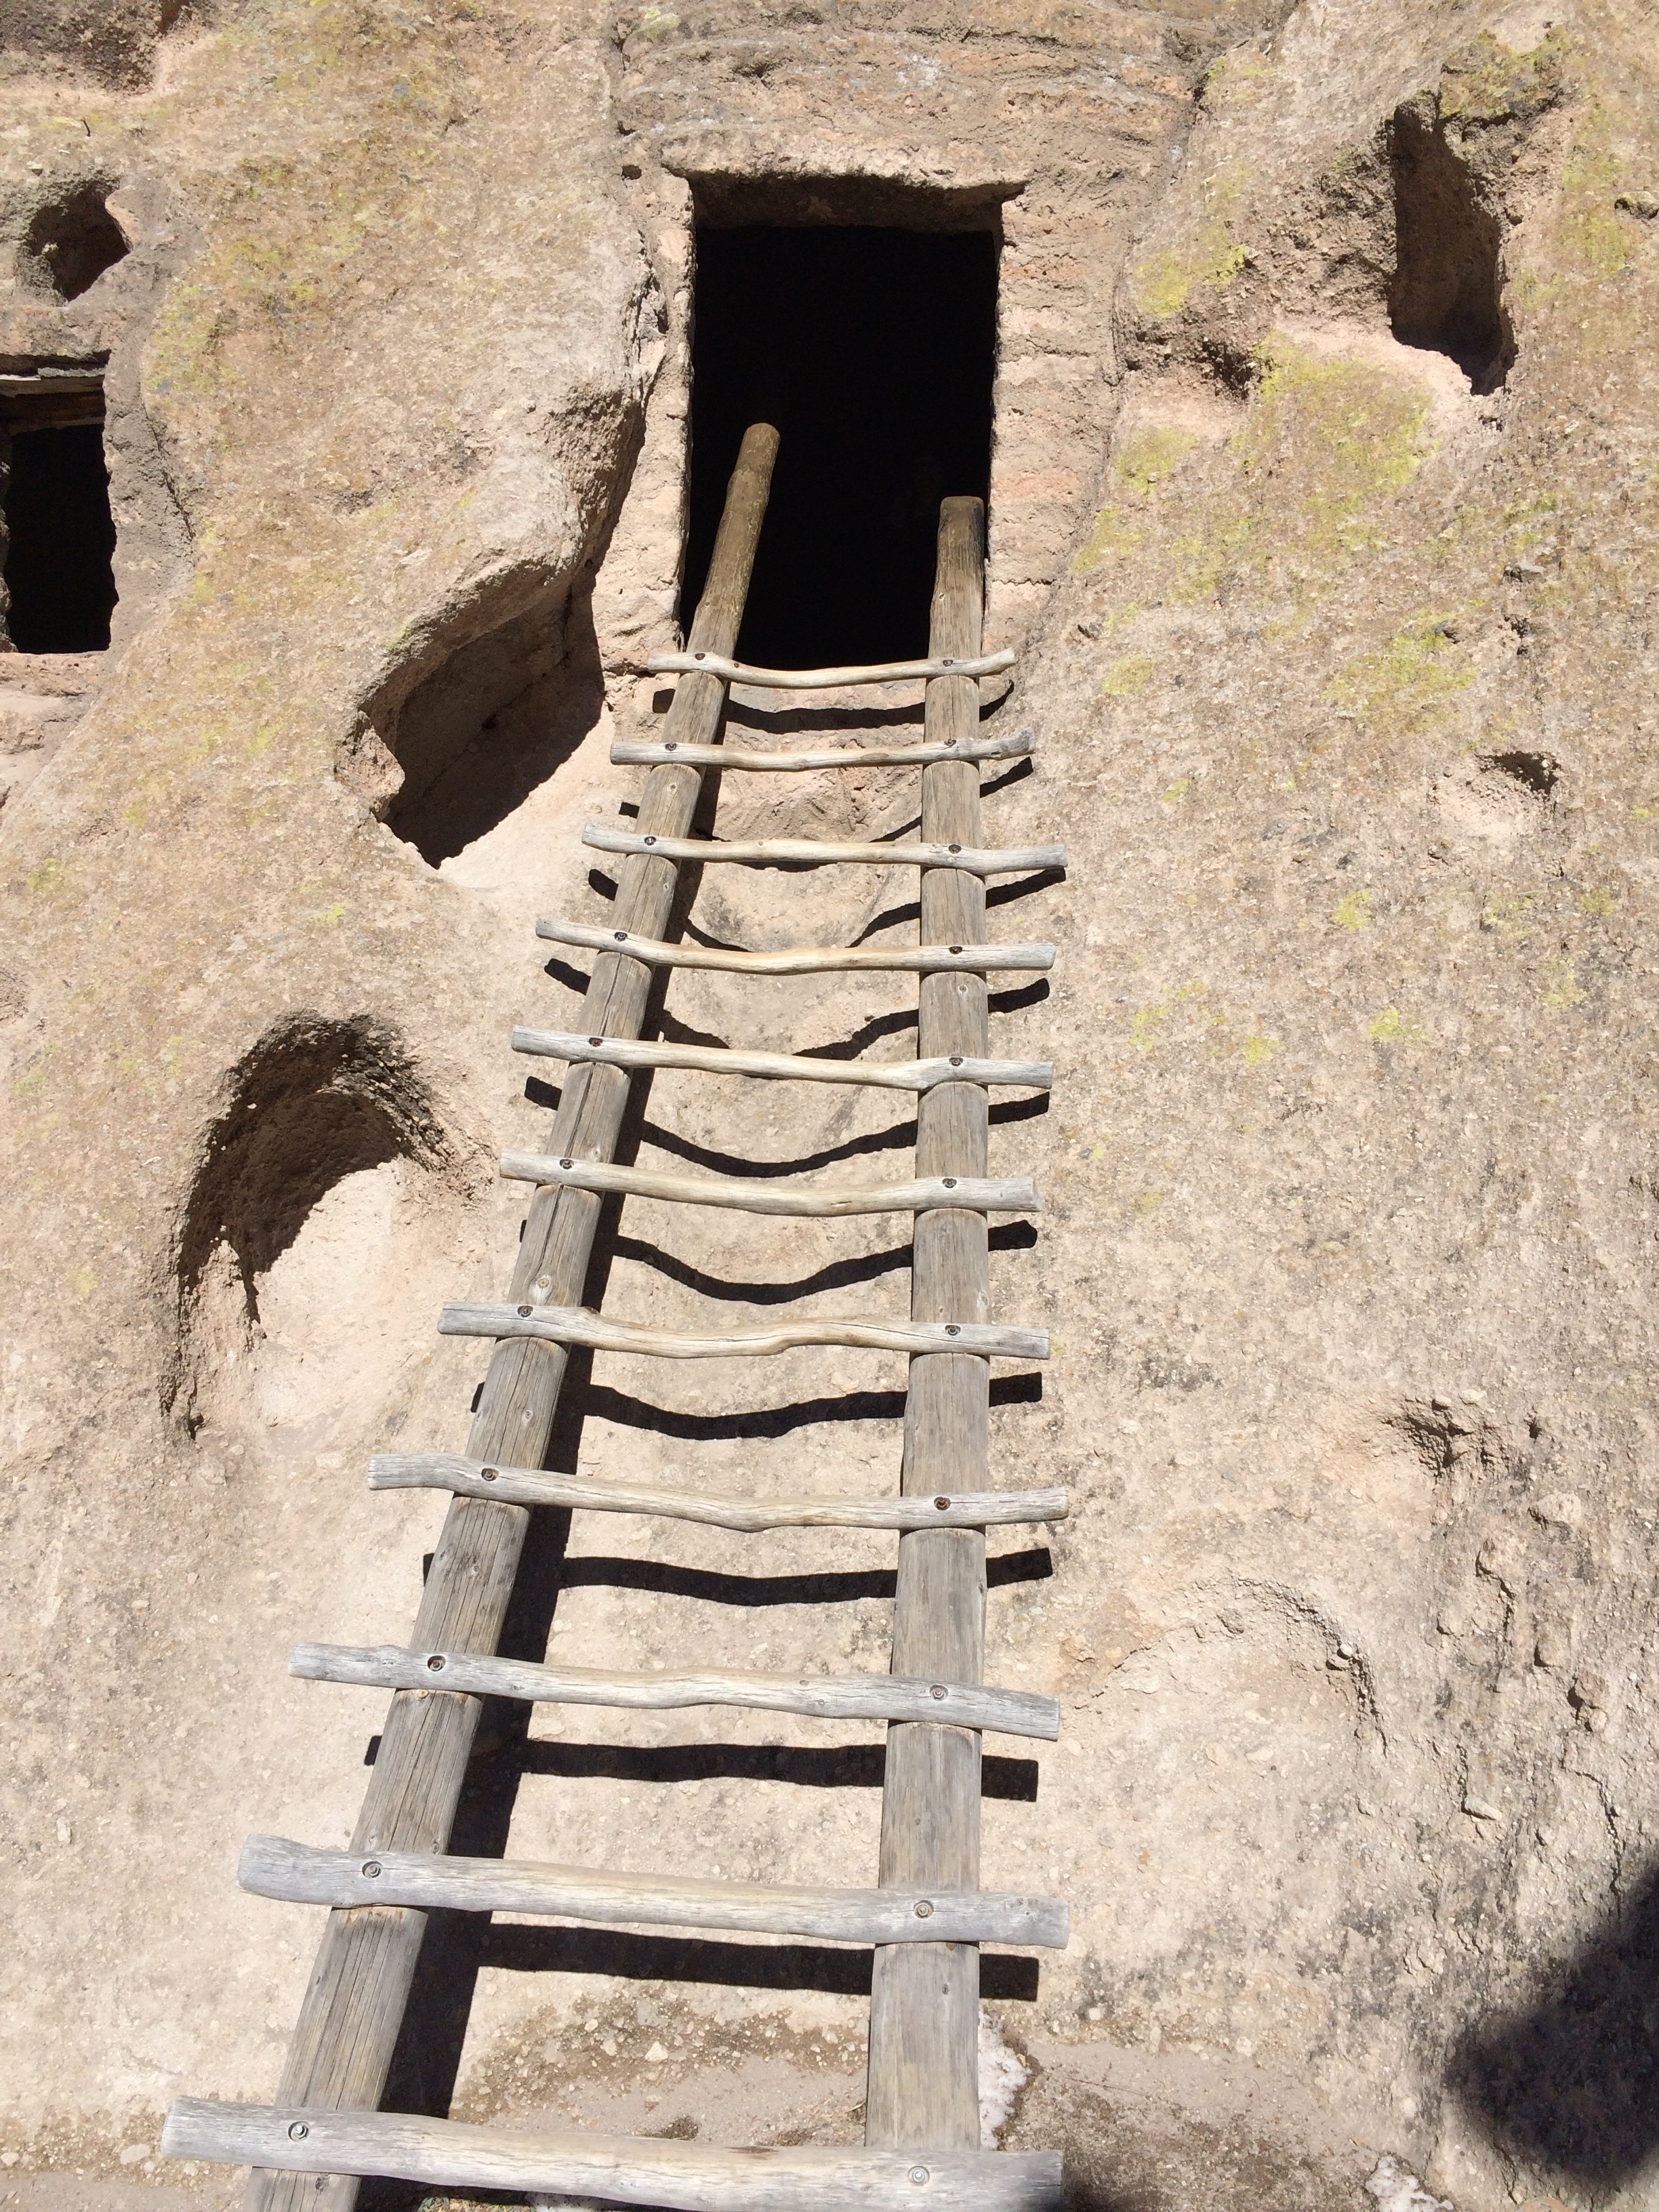
rock, building, old, wall, monument, travel, arch, park, ancient, canyon, historic, tourism, ladder, new mexico, native, ruins, history, indian, southwest, anasazi, dwellings, archaeological site, cliff dwelling, ancient history, bandelier national monument